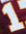
Number: 1